Viral neuraminidase

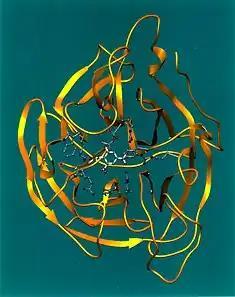
Crystallographic structure of influenza neuraminidase in complex with the inhibitor 4-acetamido-3-hydroxy-5-nitro-benzoic acid.

Viral neuraminidase is a type of neuraminidase found on the surface of influenza viruses that enables the virus to be released from the host cell. Neuraminidases are enzymes that cleave sialic acid (also called neuraminic acid) groups from glycoproteins. Viral neuraminidase was discovered by Alfred Gottschalk at the Walter and Eliza Hall Institute in 1957. Neuraminidase inhibitors are antiviral agents that inhibit influenza viral neuraminidase activity and are of major importance in the control of influenza.